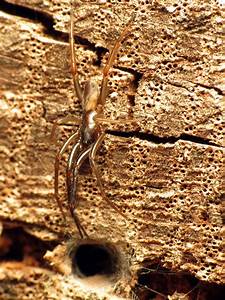
Label: ragno